Kaileuna

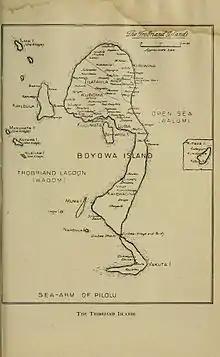
The 1929 map of the Trobriand Islands shows five villages on "Kayleuna"

Kaileuna (or Kaile'una) is an island in the Solomon Sea in the Trobriand Islands group of the Milne Bay Province of Papua New Guinea (PNG). With an area of 45.53 km, it is the second-largest island in the group, after Kiriwina, which is situated to its east. The island is surrounded by numerous coral reefs.